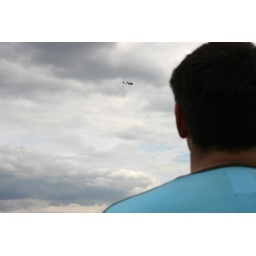
man looking on a plane in the sky